Royal George Hotel, Albany

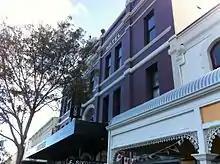
Royal George Hotel 2016

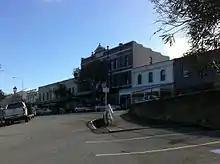
Royal George from Lower Stirling Terrace

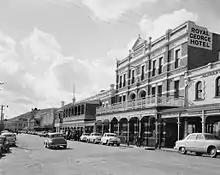
Royal George in 1954

The Royal George Hotel is a heritage listed building that operates as a hotel in Albany in the Great Southern region of Western Australia.